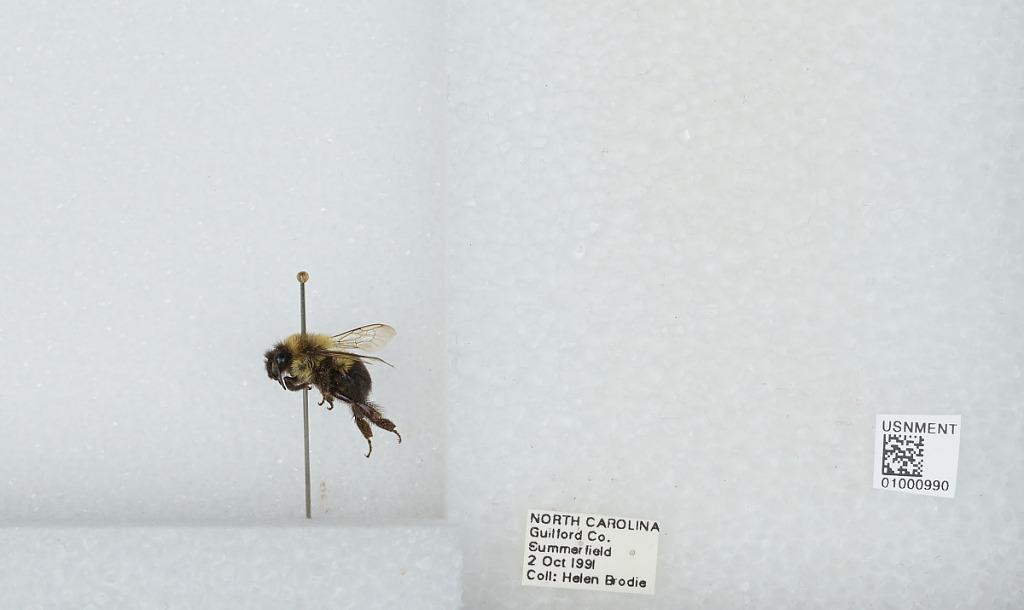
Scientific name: Bombus (Pyrobombus) impatiens Cresson
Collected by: H. Brodie
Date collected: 1991-10-2
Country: United States
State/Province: North Carolina
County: Guilford
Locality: Summerfield
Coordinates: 36.2087, -79.9048